Presumption of innocence

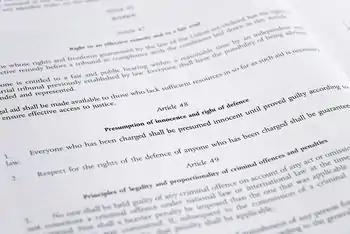
Article 48 of the Charter of Fundamental Rights of the European Union affirms the right to the presumption of innocence.

In the United Kingdom changes have been made affecting this principle. Defendants' previous convictions may in certain circumstances be revealed to juries. Although the suspect is not compelled to answer questions after formal arrest, failure to give information may now be prejudicial at trial. Statute law also exists which provides for criminal penalties for failing to decrypt data on request from the police. If the suspect is unwilling to do so, it is an offence. Citizens can therefore be convicted and imprisoned without any evidence that the encrypted material was unlawful. Furthermore, in sexual offence cases such as rape, where the sexual act has already been proved beyond reasonable doubt, there are a limited number of circumstances where the defendant has an obligation to adduce evidence that the complainant consented to the sexual act, or that the defendant reasonably believed that the complainant was consenting. These circumstances include, for example, where the complainant was unconscious, unlawfully detained, or subjected to violence.